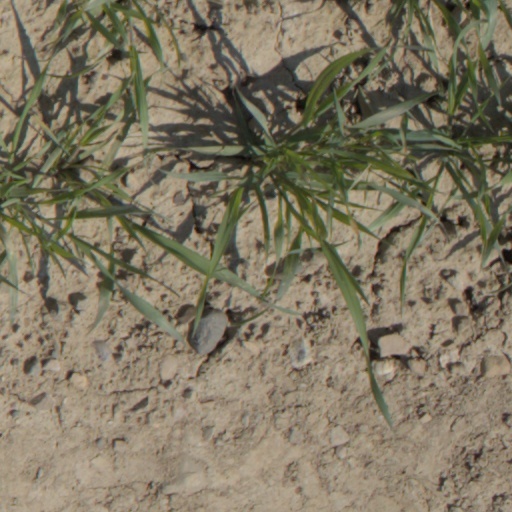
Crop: wheat